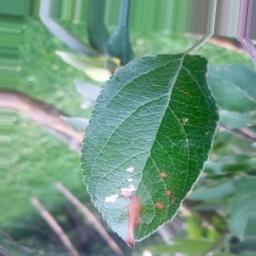
Label: Alternaria